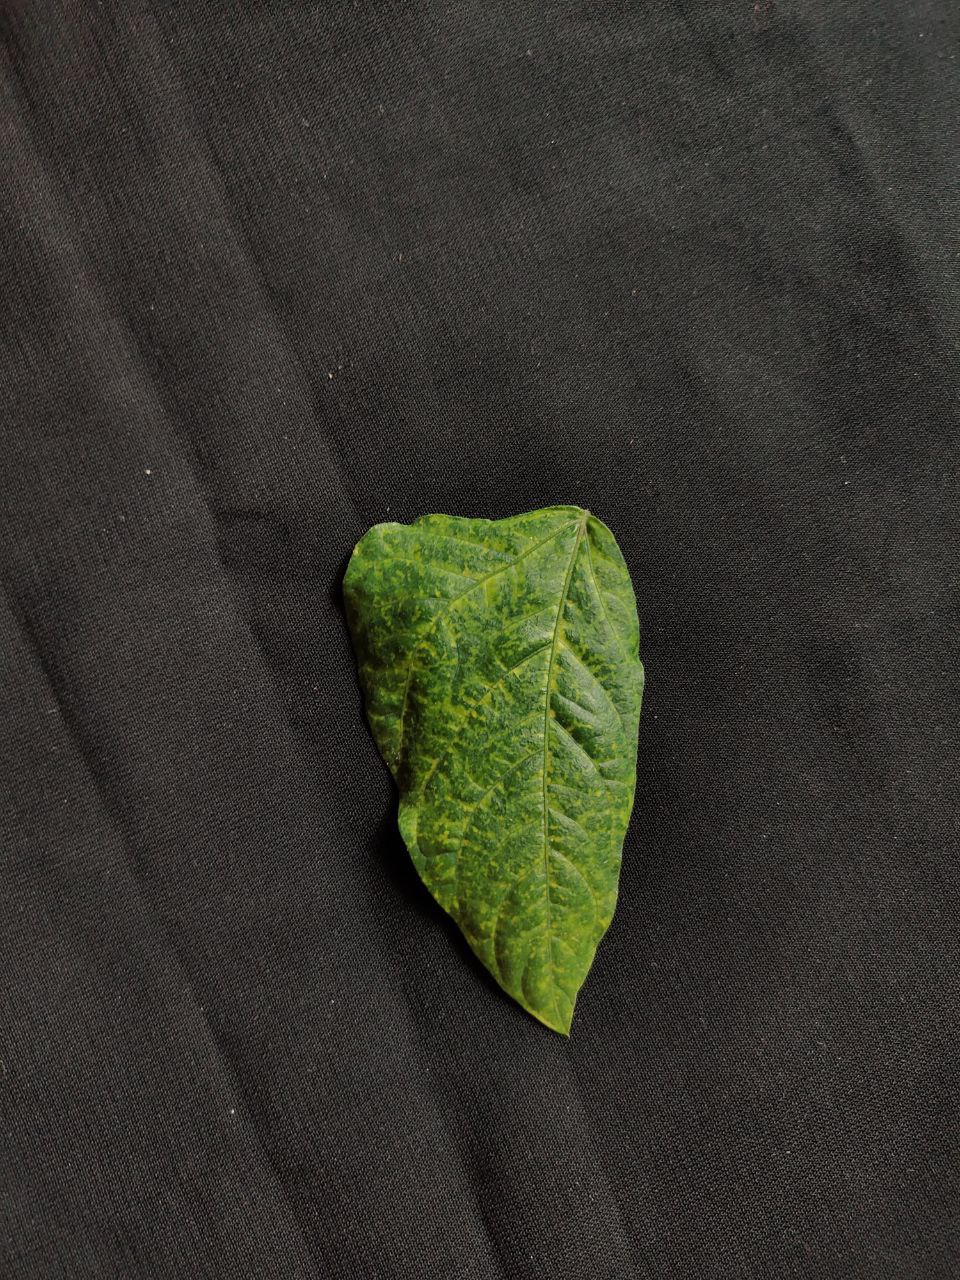
Crop: cowpea
Leaf condition: Mosaic Virus